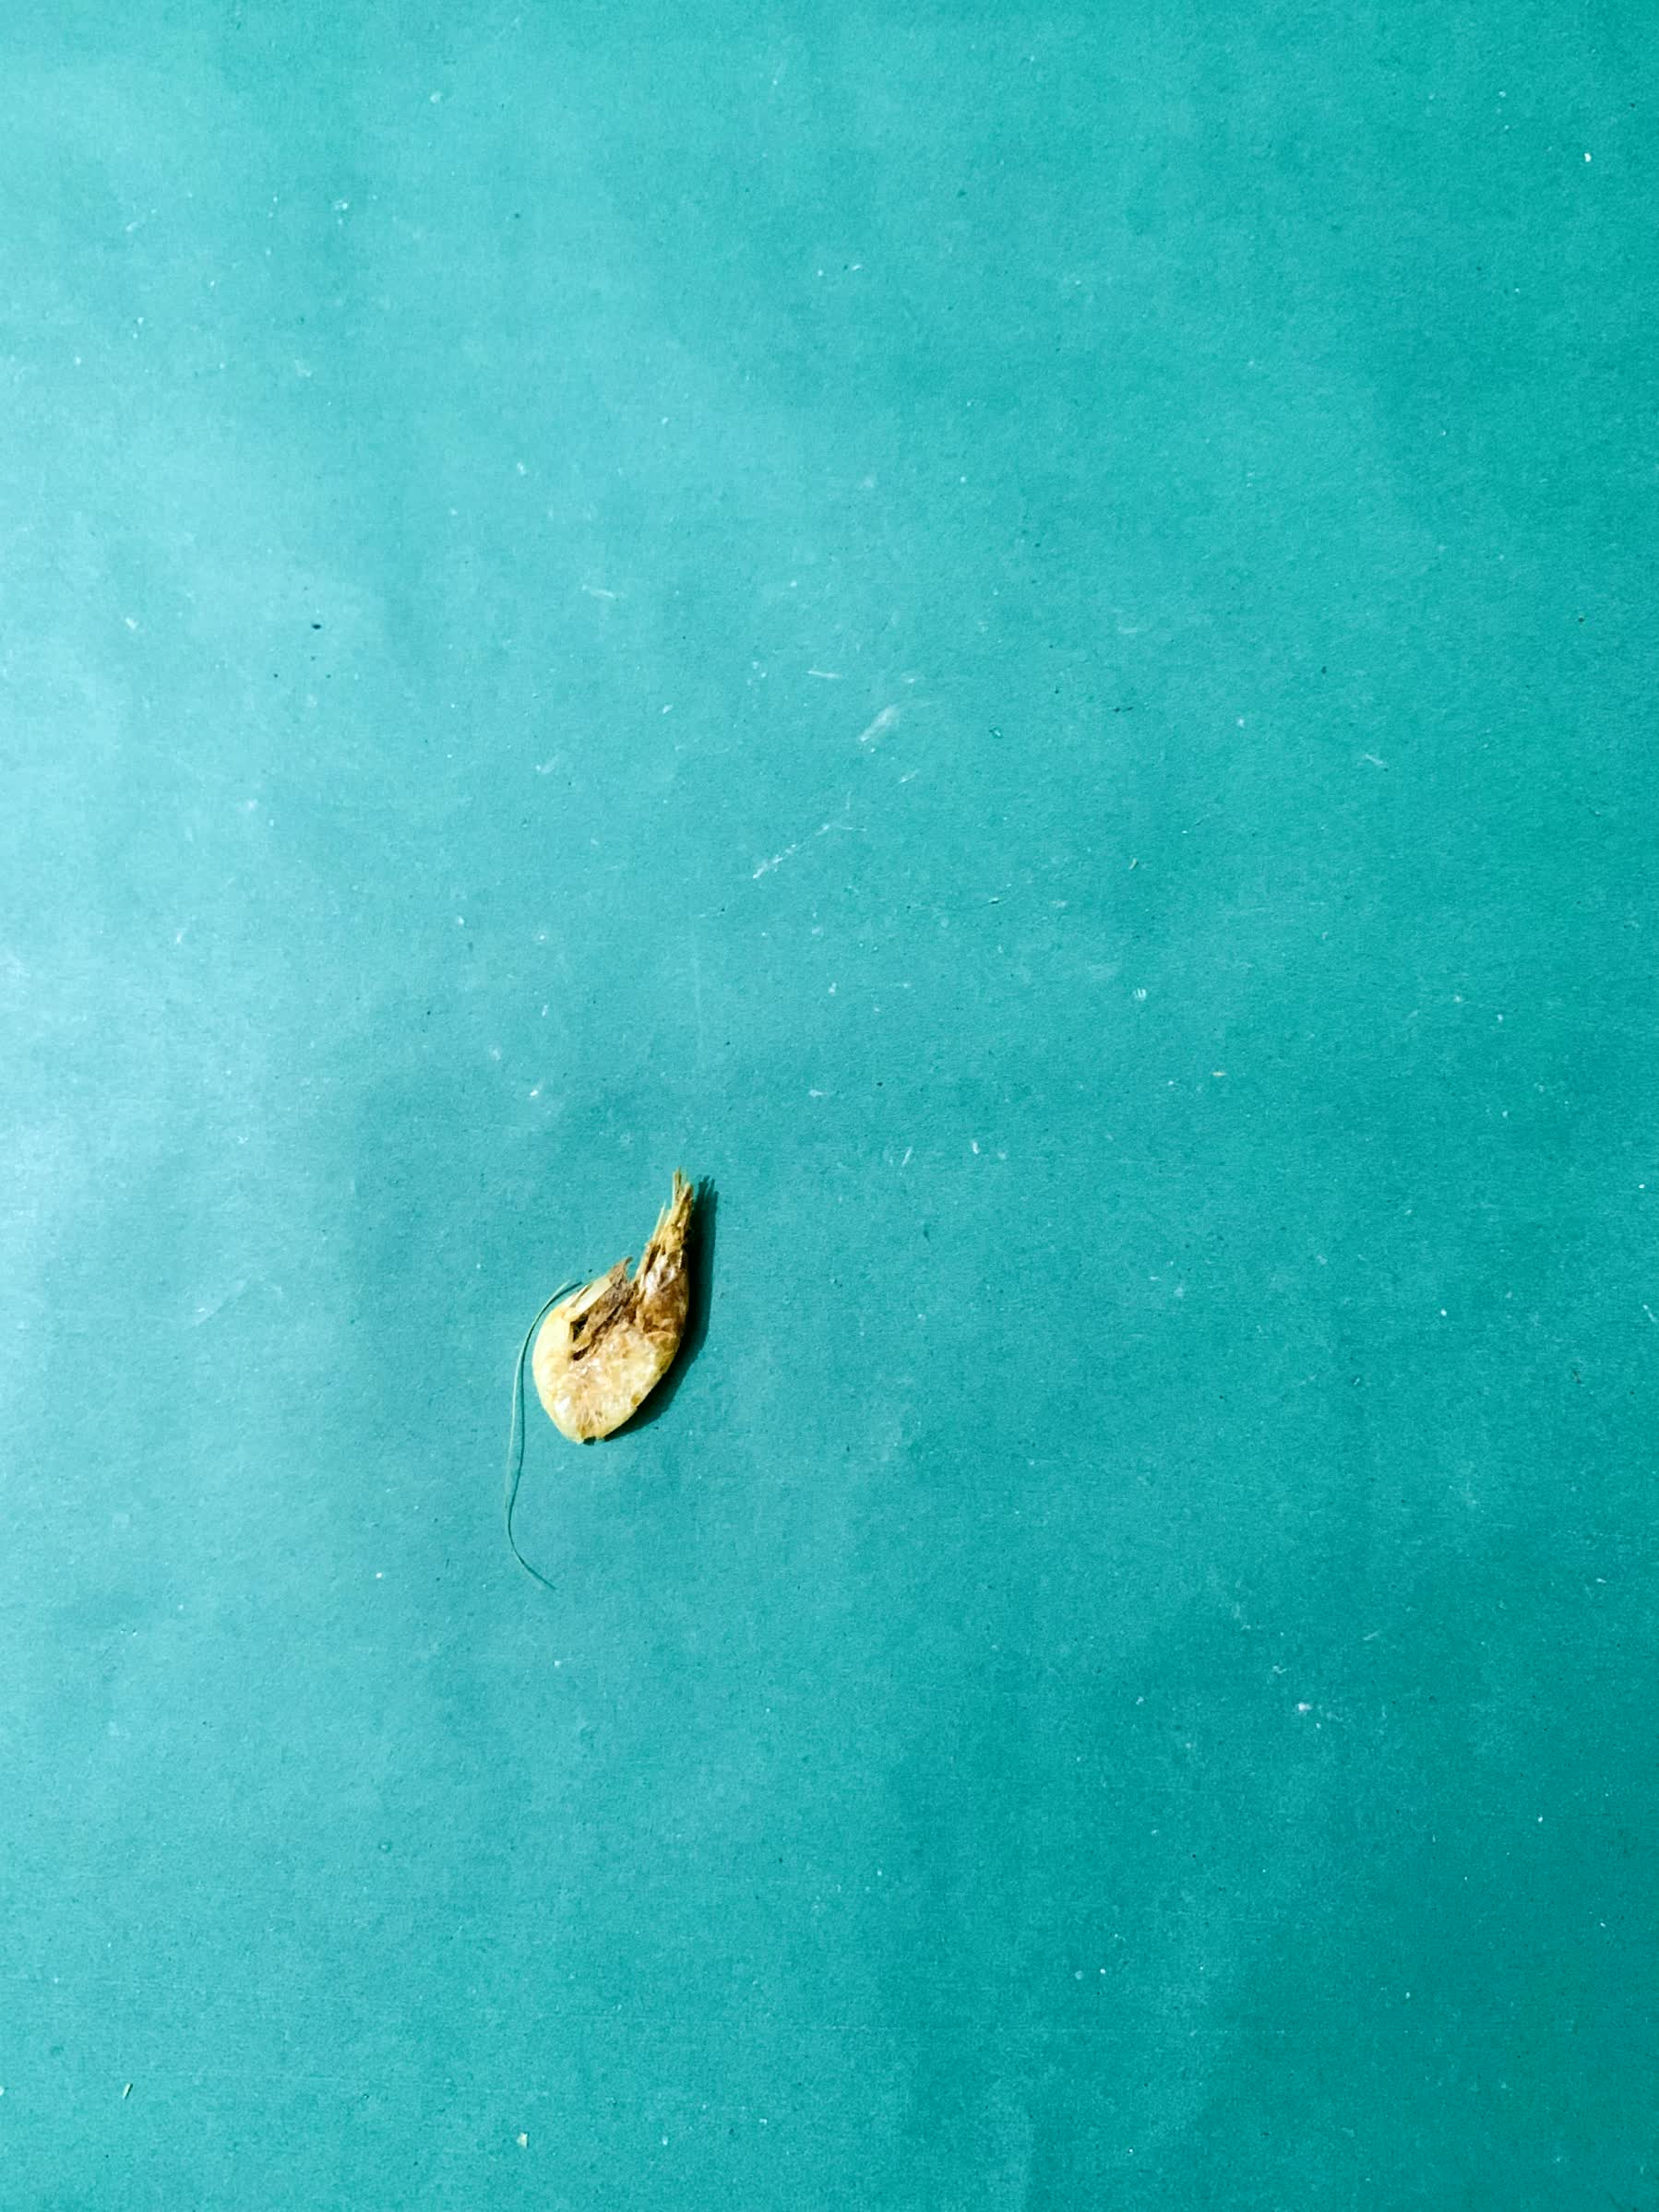
Species: chingri